29th European Film Awards

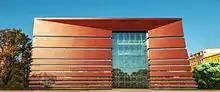
Narodowe Forum Muzyki

The 29th European Film Awards were presented on 10 December 2016 in Wrocław, Poland. The ceremony is one of a number of events to take place in Wrocław as the city is a 2016 European Capital of Culture, along with San Sebastián. The nominations and winners were selected by more than 2,500 members of the European Film Academy.